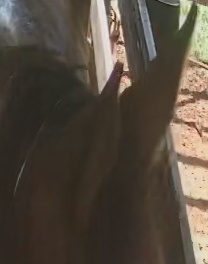
Face region: ears (position_of_ears)
Pain indicator: not_present